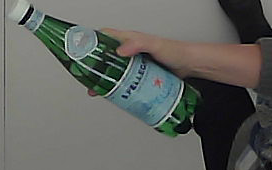
Product: sanpellegrino_water